Kyide Nyimagon

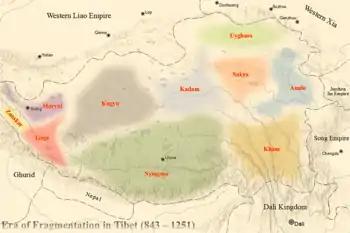
The three kingdoms of Ngari in fragmented Tibet

According to Ladakhi chronicles, Nyimagon reached Tö Ngari ("Upper Ngari") with only a hundred followers. But within a comparatively short time he established a large kingdom spanning Ladakh, Zanskar, Lahul, Spiti, Guge and Purang.